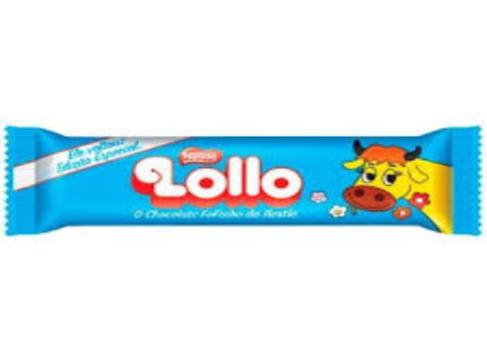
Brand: lollo
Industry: Food